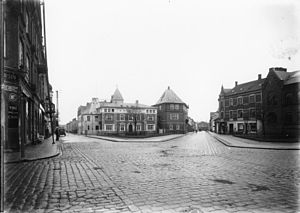
Skoletorvet
Skoletorvet - set mod Th. Langs Skolers bygningskompleks. Ca. 1910.
Skoletorvet i Silkeborg 1910
"Skoletorvet er et torv i Silkeborg, der har fået sit navn, fordi pladsen gennem tiden har været omkranset af flere af Silkeborgs betydningsfulde skoler og skolebygninger – faktisk har hele kvarteret være knudepunktet for byens ry for at være en ""skoleby"". Dog er det kun Th.Langs Skoler, der har postadresse på Skoletorvet.